Tahir ibn Muhammad ibn Amr

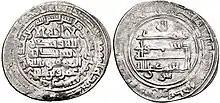
Coin minted during the reign of Amr ibn al-Layth.

Abu'l-Hasan Tahir ibn Muhammad ibn Amr (883 – after 909) was amir of the Saffarid amirate from 901 until 909. He was the son of Muhammad ibn Amr.